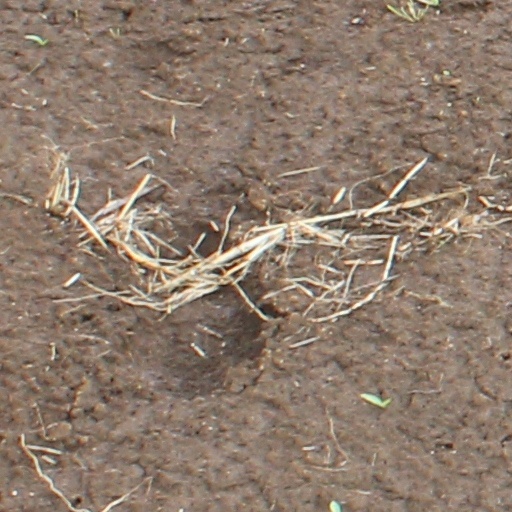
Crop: wheat